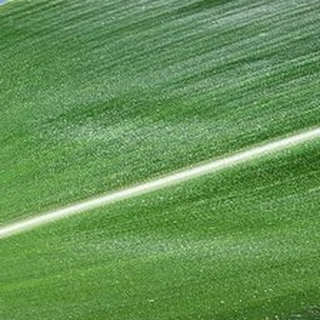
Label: healthy_corn